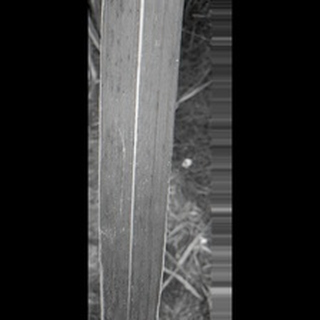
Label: sugarcane_rust